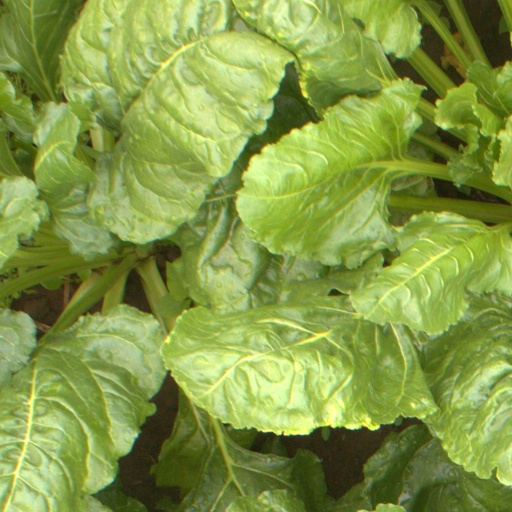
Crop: sugar beet